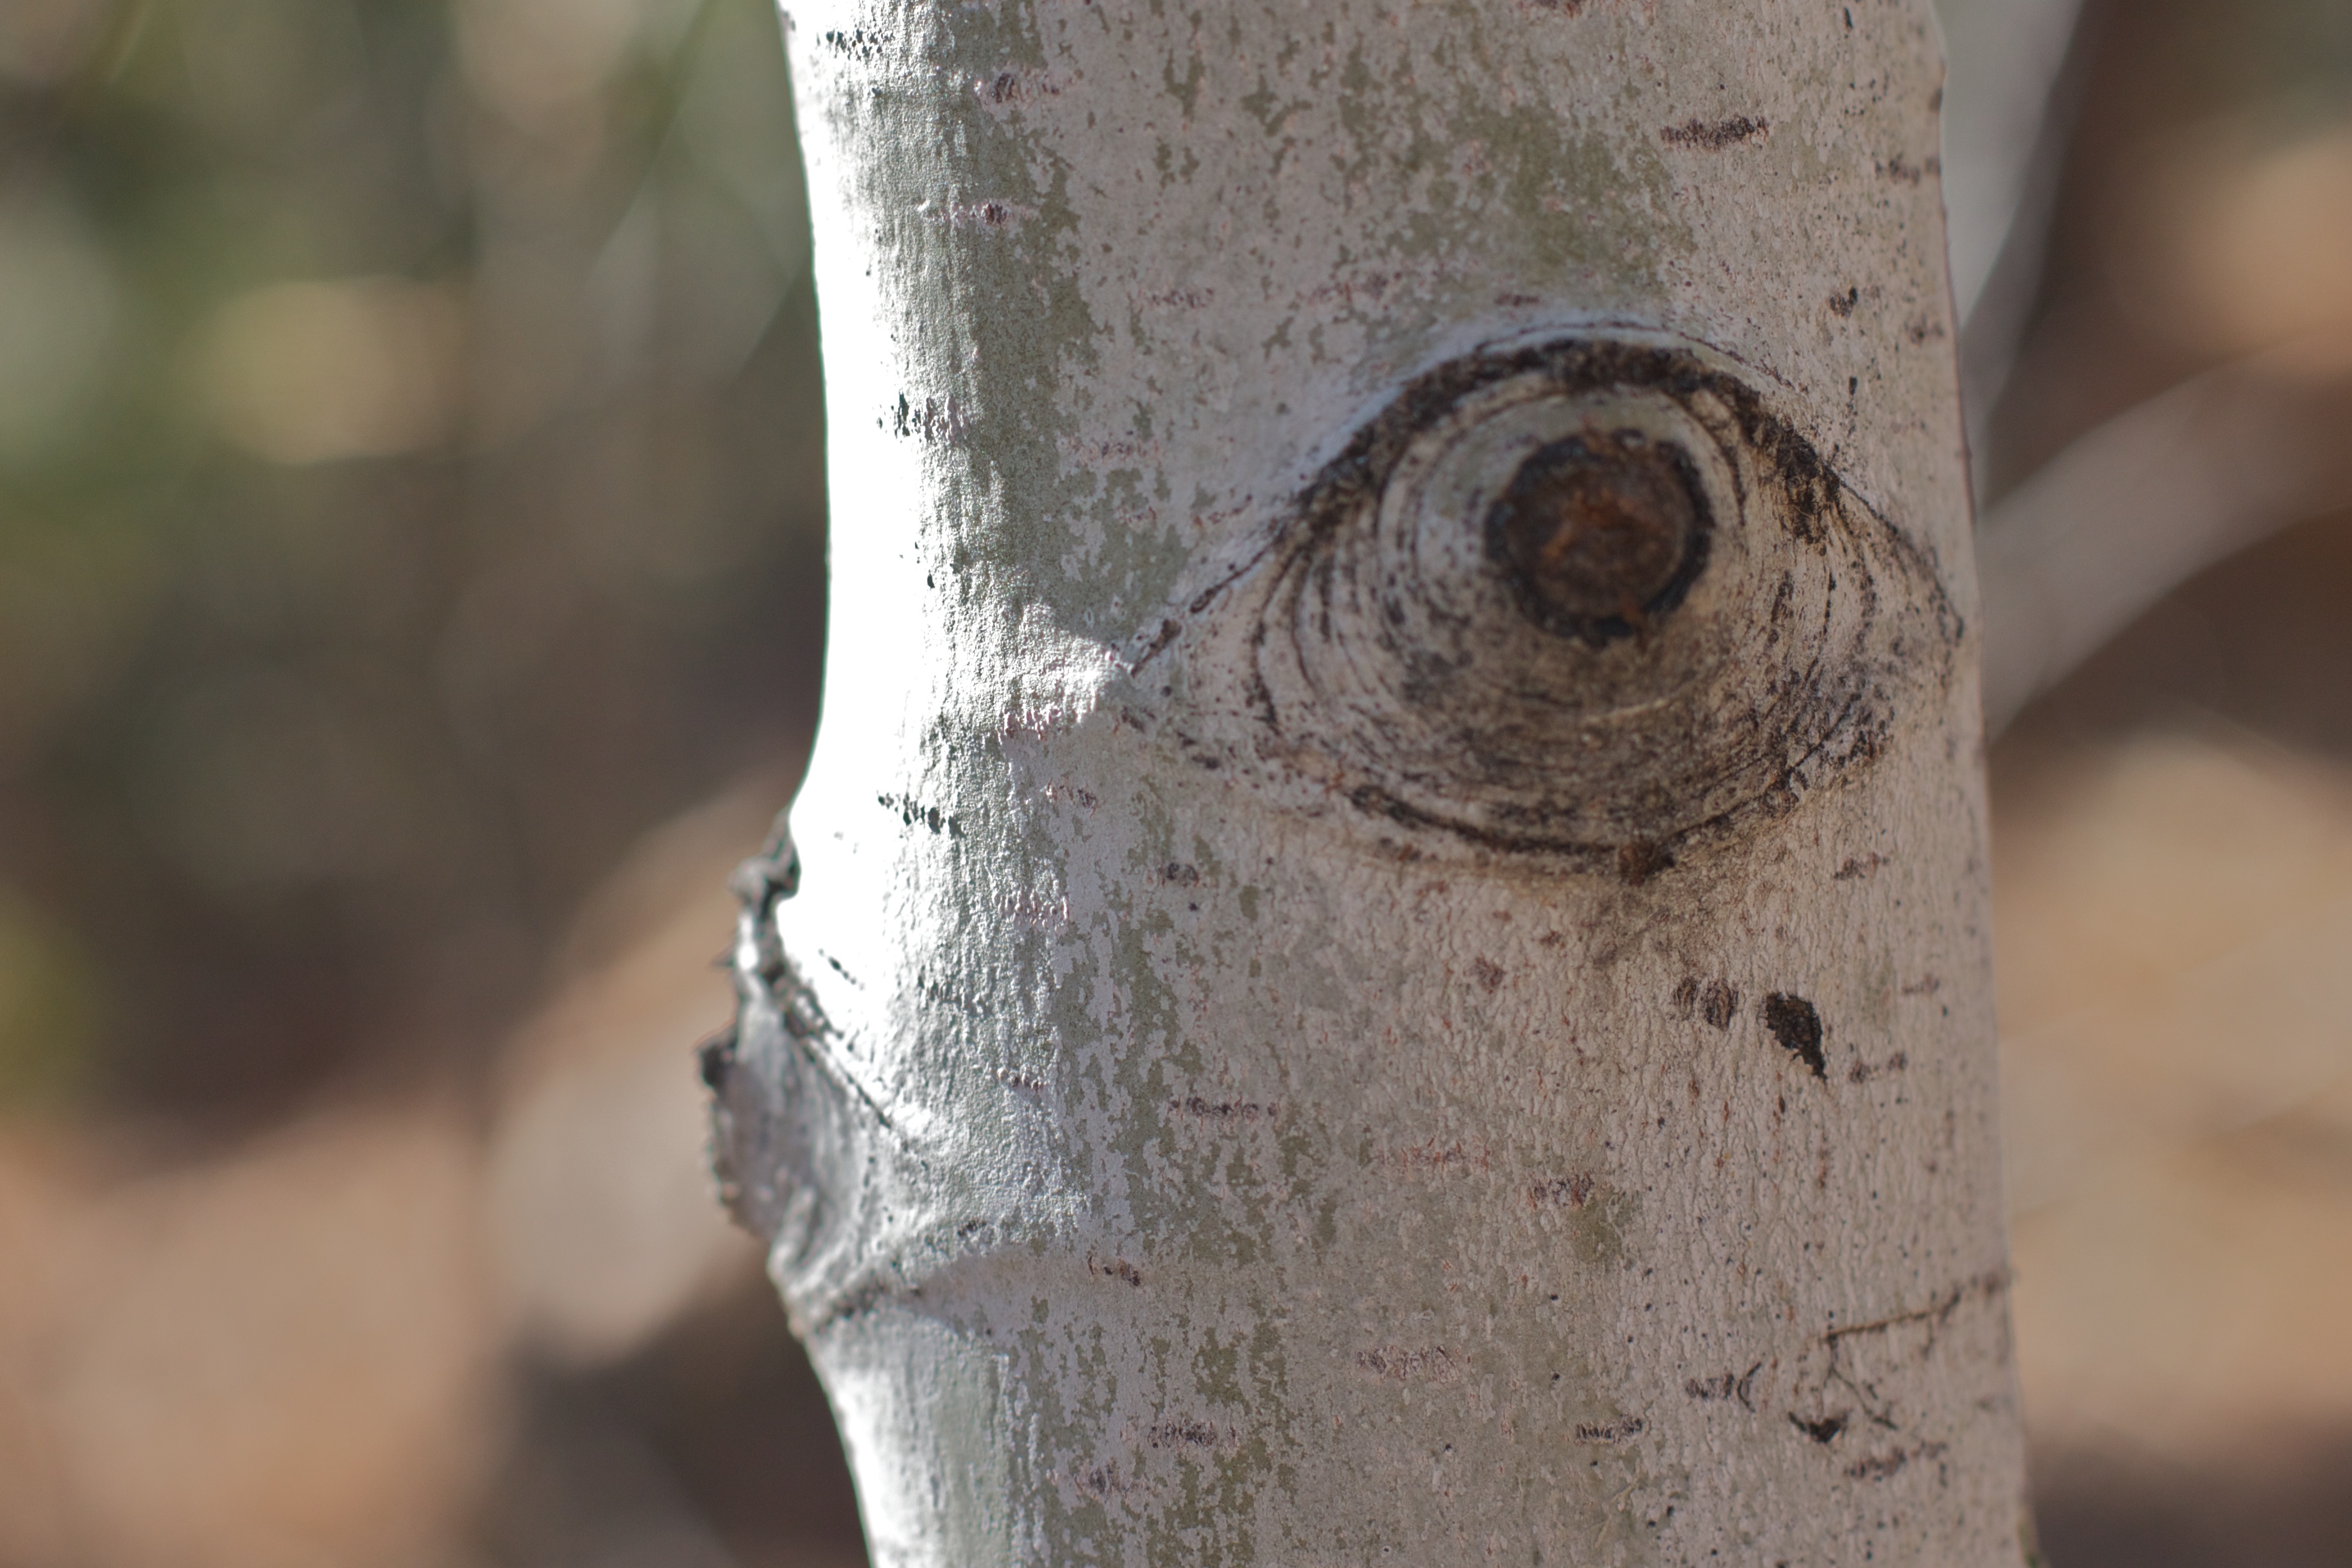
tree, branch, bird, wood, leaf, trunk, wildlife, insect, fauna, close up, macro photography